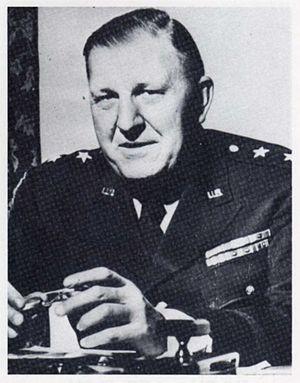
Le général John Ernest Dahlquist est un général de l'armée américaine et un commandant de division pendant la Seconde Guerre mondiale. Il commanda trois divisions différentes au cours de sa carrière ainsi qu'un corps d'armée et finit au grade de général quatre étoiles.